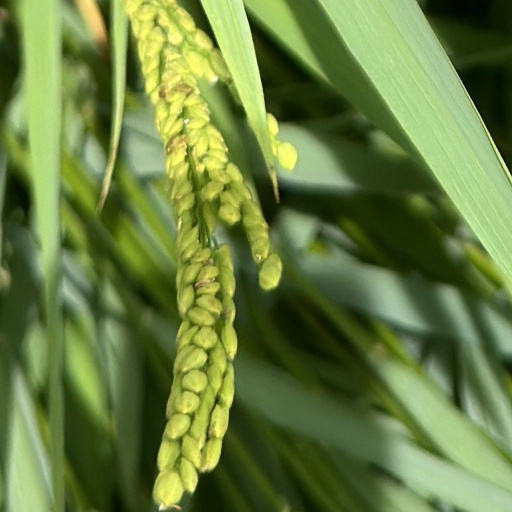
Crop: rice